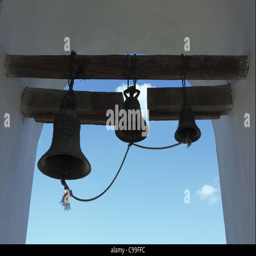
image of bells in a belfry of a monastery against the blue sky